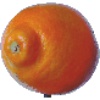
Label: tangelo